Hugh Hefner

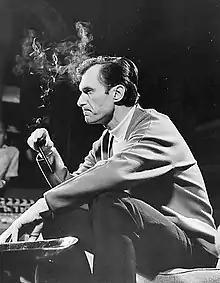
Hefner with his trademark Playboy Pipe in 1966

In 1970, Hefner stated that "militant feminists" are "unalterably opposed to the romantic boy-girl society that "Playboy" promotes" and ordered an article in his magazine against them.